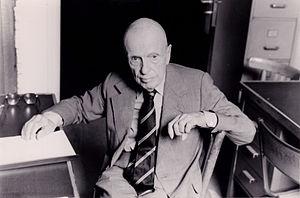
Michel Leiris dans son bureau du Musée de l'Homme en 1984.
Michel Leiris, né le 20 avril 1901 à Paris 16ᵉ et mort le 30 septembre 1990 à 89 ans à Saint-Hilaire dans l'Essonne, est un écrivain, poète, ethnologue et critique d'art français.